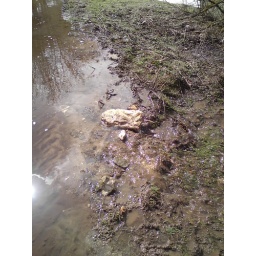
Our miraculous bridge over troublesome water